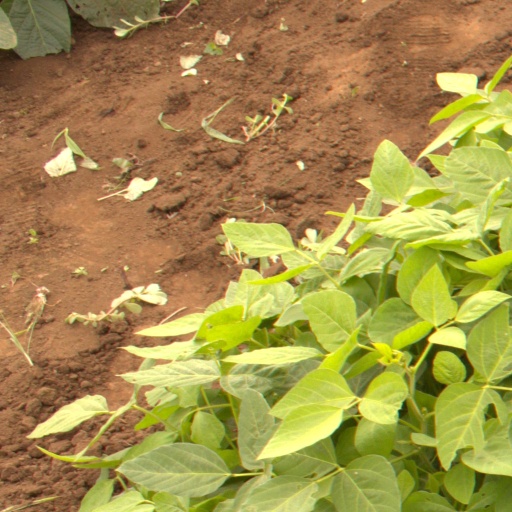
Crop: soybean